Answer in natural language. How many Doorways are visible in the scene? Choose between the following options: 3, 0, 2, 1 or 4
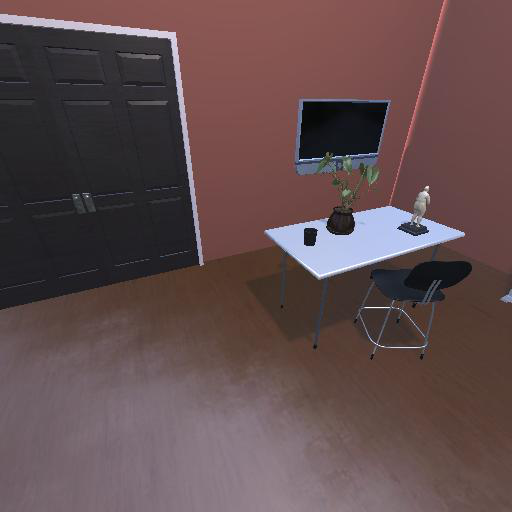
<answer>1</answer>